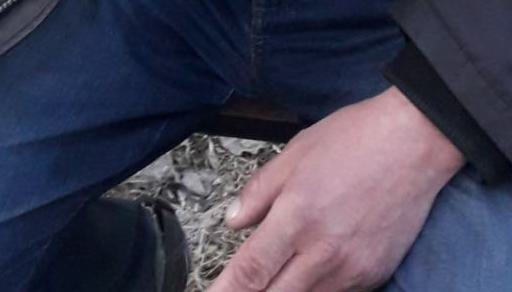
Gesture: no_gesture